Beyond the Realm of Conscience

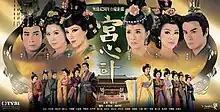
Official poster

Beyond the Realm of Conscience is a 2009 Hong Kong television period drama serial. Produced by Mui Siu-ching, the serial is one of two TVB productions to celebrate along with the channel's 42nd anniversary, the other being "Born Rich". The drama aired five days a week on the TVB network with 45-minute episodes starting 19 October 2009. It stars Charmaine Sheh, Tavia Yeung, Moses Chan, Kevin Cheng, Susanna Kwan and Michelle Yim as the main leads.